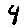
Label: 4